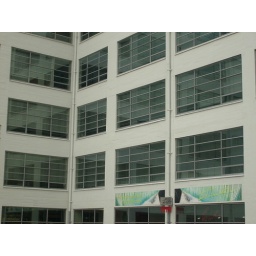
Een dag-excursie, georganiseerd door Cheops, in het (uiteindelijk niet zo) zonnige zuiden van Nederland: Eindhoven!